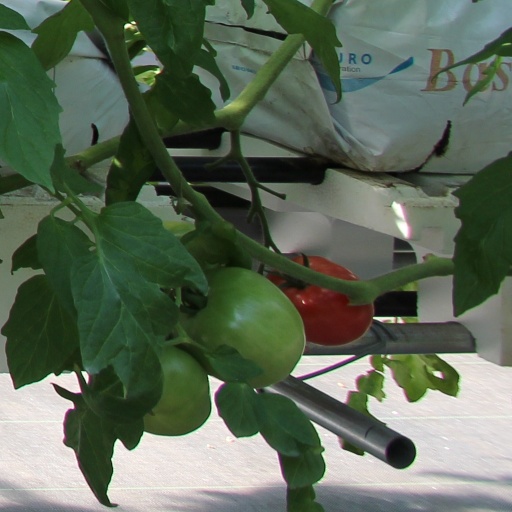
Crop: tomato